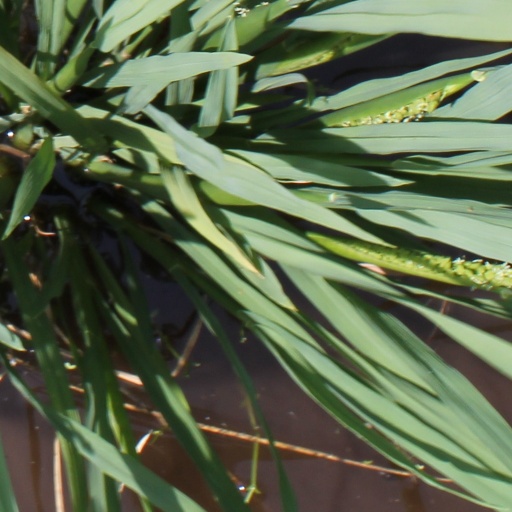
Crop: rice